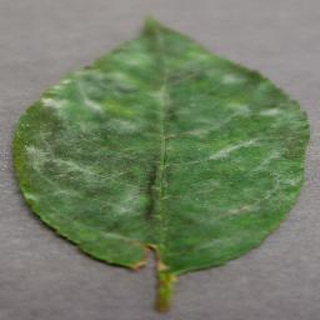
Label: cherry_powdery_mildew